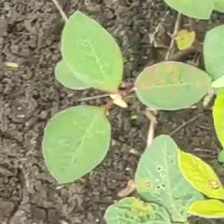
Weed species: Moti_dudhi(Euphorbia_geneculata_L)